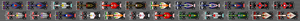
Le Grand Prix automobile de Bahreïn 2012, disputé le 22 avril 2012 sur le circuit international de Sakhir, est la 862ᵉ épreuve du championnat du monde de Formule 1 courue depuis 1950. Il s'agit de la huitième édition du Grand Prix de Bahreïn comptant pour le championnat du monde de Formule 1 et de la quatrième manche du championnat 2012.